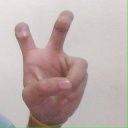
अक्षर: ई